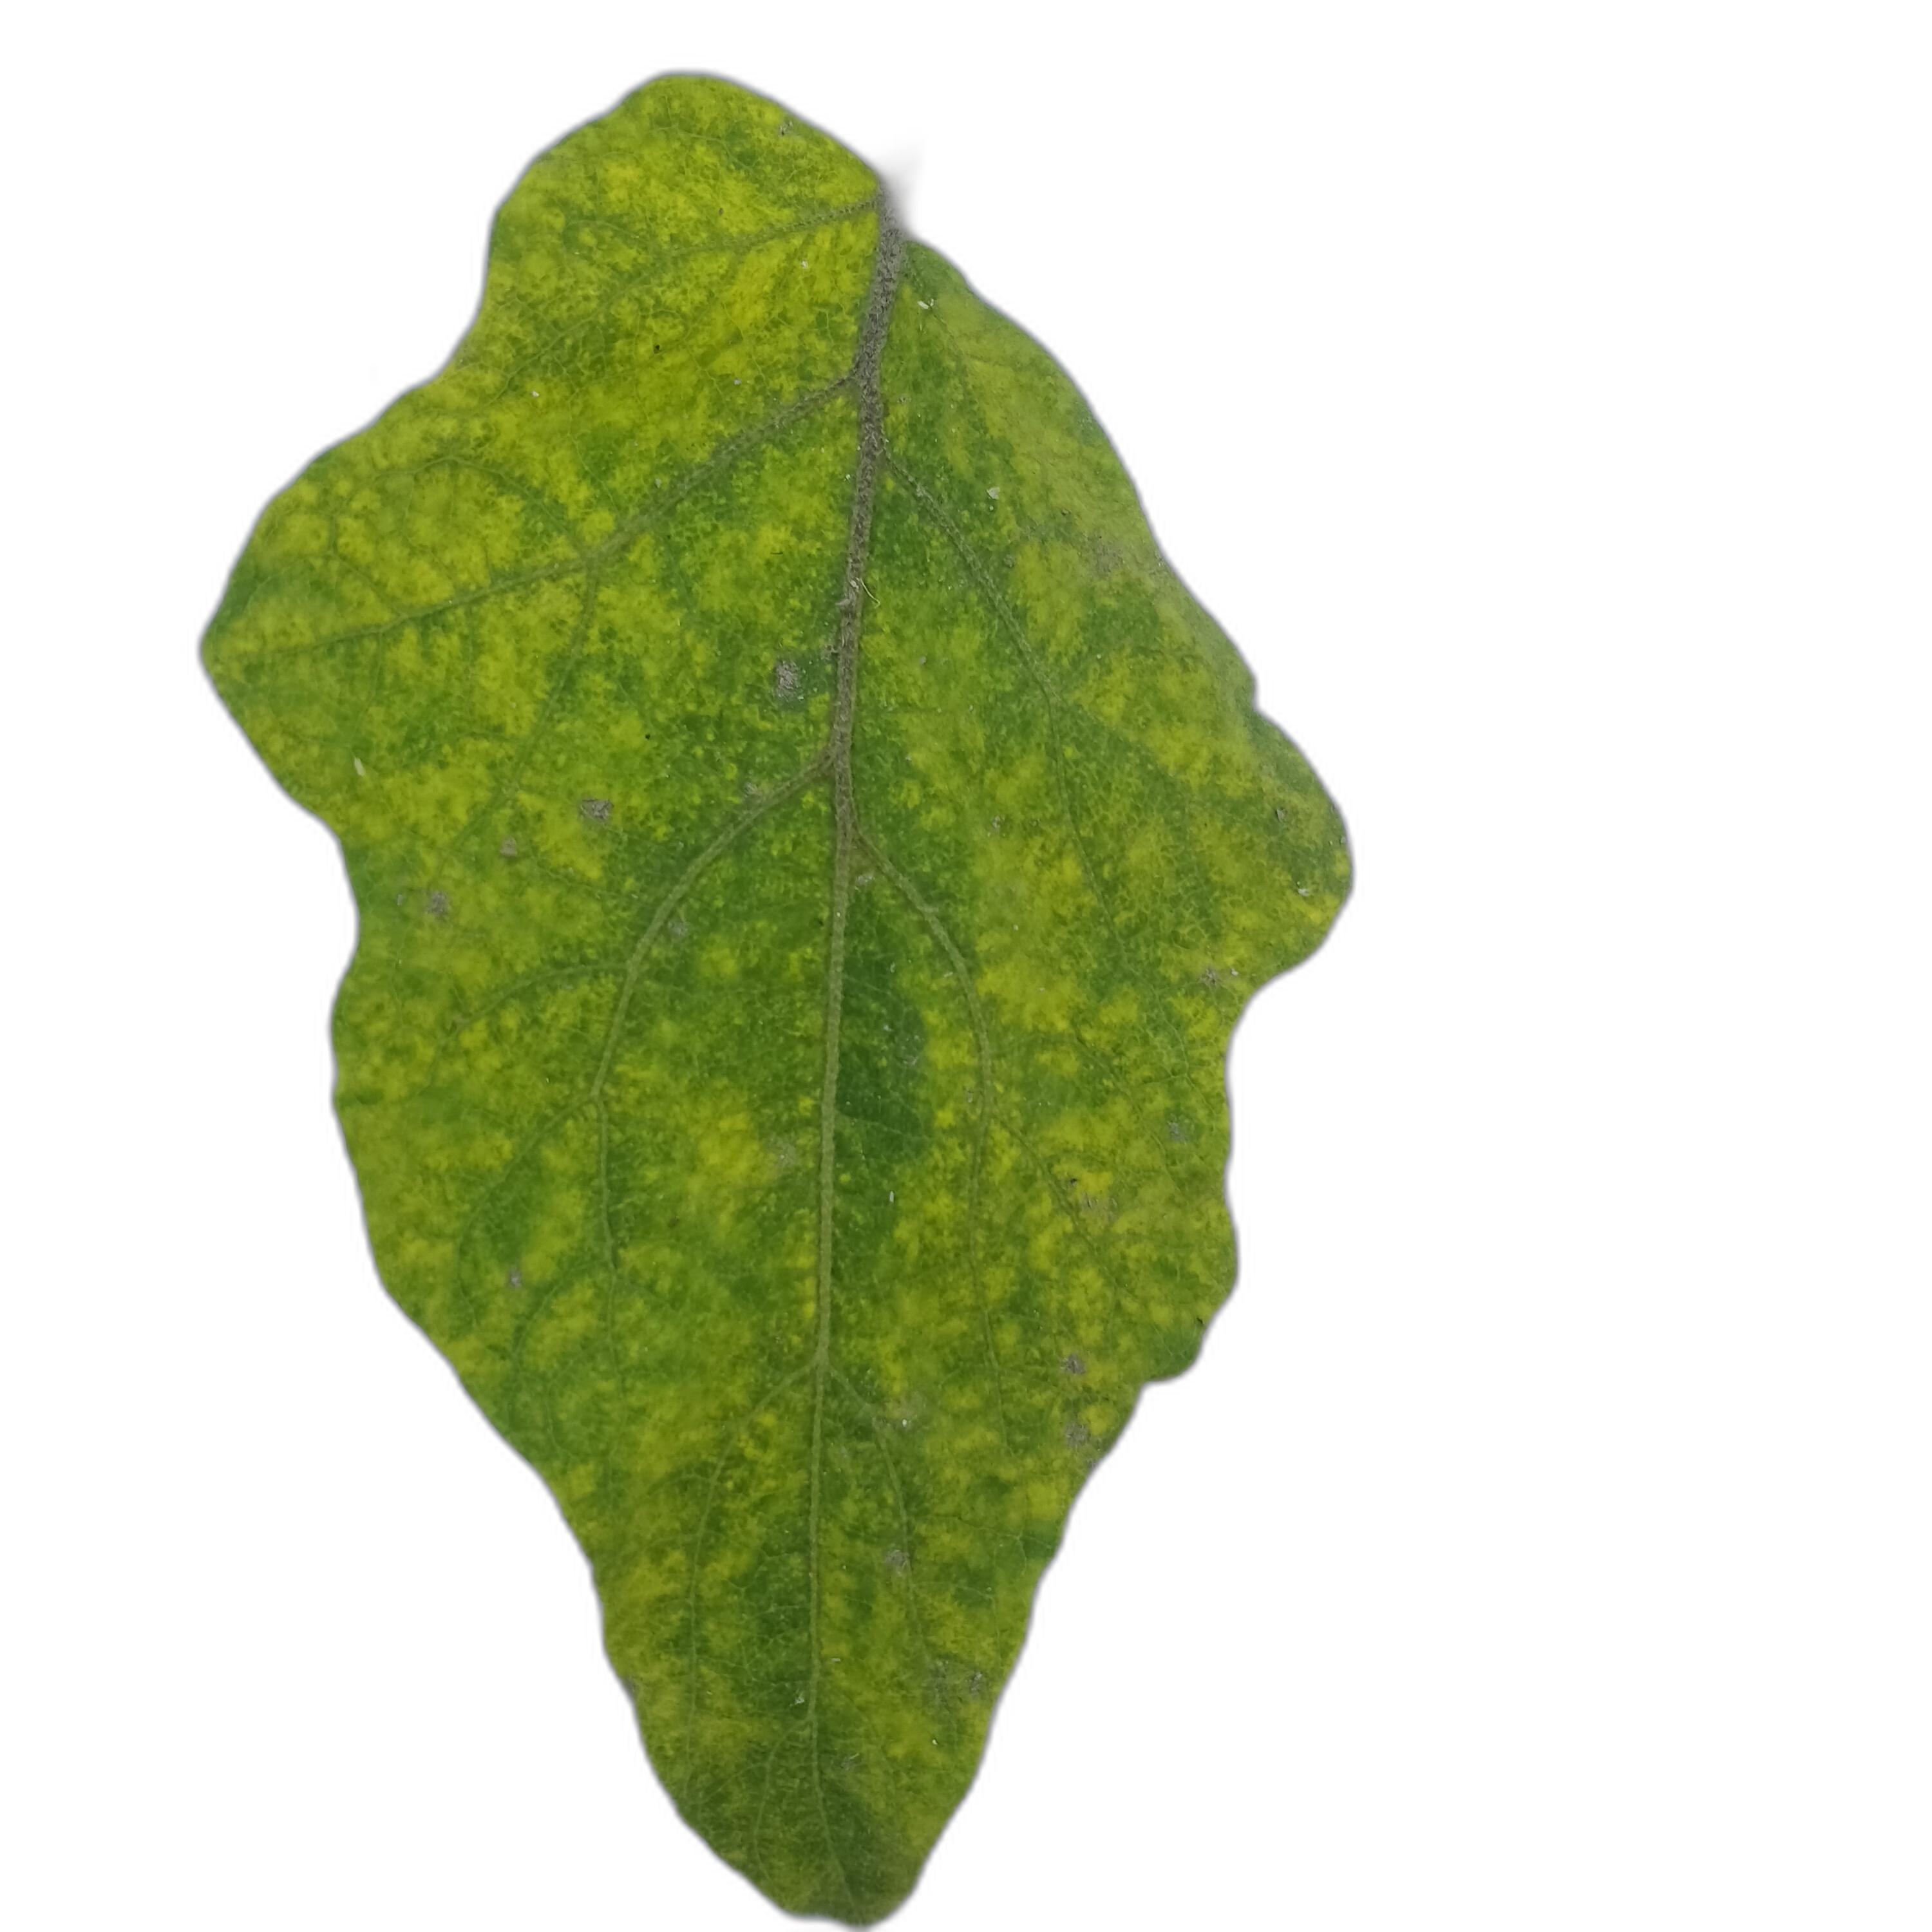
Label: Healthy Leaf